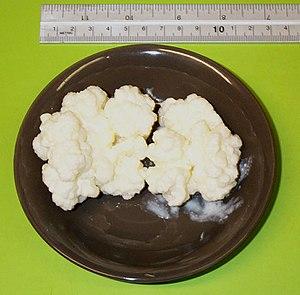
Le kéfir est une boisson issue de la fermentation du lait ou de jus de fruits sucrés, préparés à l’aide de « grains de kéfir », un levain constitué essentiellement de bactéries lactiques et de levures.